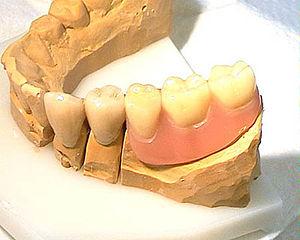
L'édentement est une pathologie correspondant à l'absence de dents dans une bouche adulte. L'édentement commence lorsqu'au moins une dent manque à la denture d'un adulte, hors dent de sagesse. L’édentement complet ou édentement total représente une situation de handicap majeur, largement sous-estimé par les pouvoirs publics. Cette pathologie concerne environ 158 millions de personnes dans le monde en 2010, soit 2,3 % de la population mondiale.